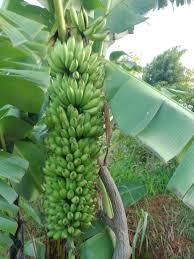
Huu ni mgomba wa ndizi. Mgomba huu ni mrefu sana. Umewekwa katika shamba. Shamba hii inaonekana ina majani ya kijani kibichi. Ina mimea ya aina kadhaa.